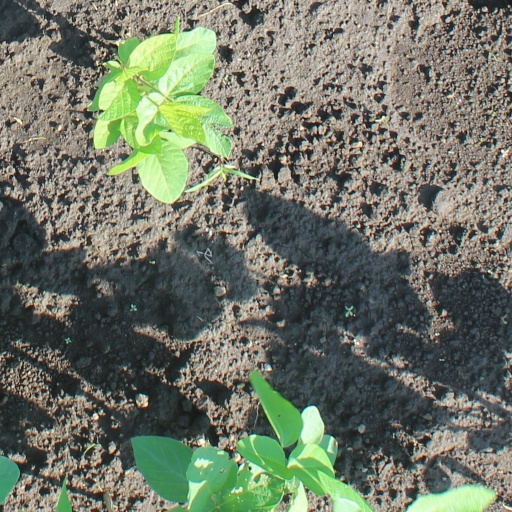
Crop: soybean